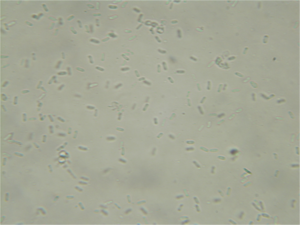
Phoma est un genre de champignons cœlomycètes de la famille des Sphaerioidaceae. Ces champignons du sol communs comprennent de nombreuses espèces phytopathogènes.